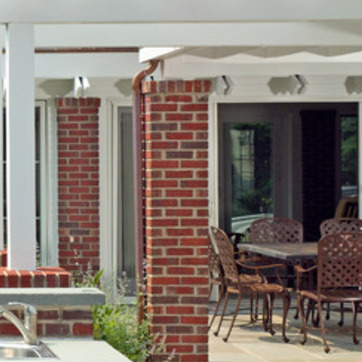
Material: brick